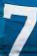
Number: 7